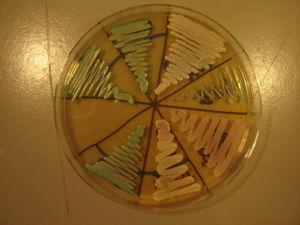
La mycologie médicale est une branche de la médecine, plus spécifiquement de la Biologie médicale, qui consiste à isoler et caractériser les levures, les champignons filamenteux dans divers liquides ou tissus d'origine humaine dans le but de caractériser l'origine mycologique ou non d'une pathologie.